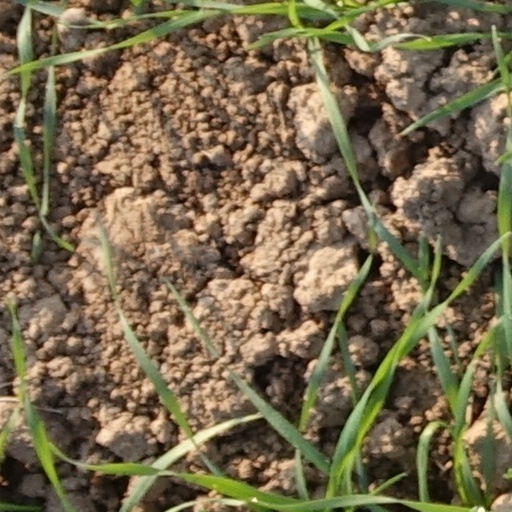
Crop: wheat